Sky position (RA, Dec in degrees): 178.274, 15.276
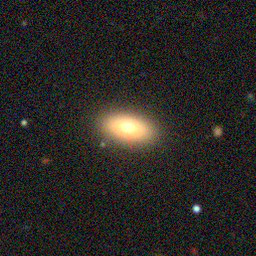
Galaxy morphology: In-between Round Smooth Galaxies